Shaun Murphy (singer)

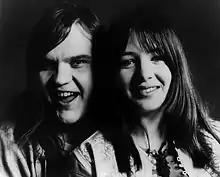
Meat Loaf and Stoney (Shaun Murphy), 1971

After a period of inactivity with the new division of Motown in Los Angeles, she left Motown and contacted Detroit music producer Punch Andrews for possible opportunities. Murphy then relocated back to Detroit in 1973 to work with Bob Seger. She has continued to work with Seger in the studio since 1973, in addition to performing on all of his tours since 1978.